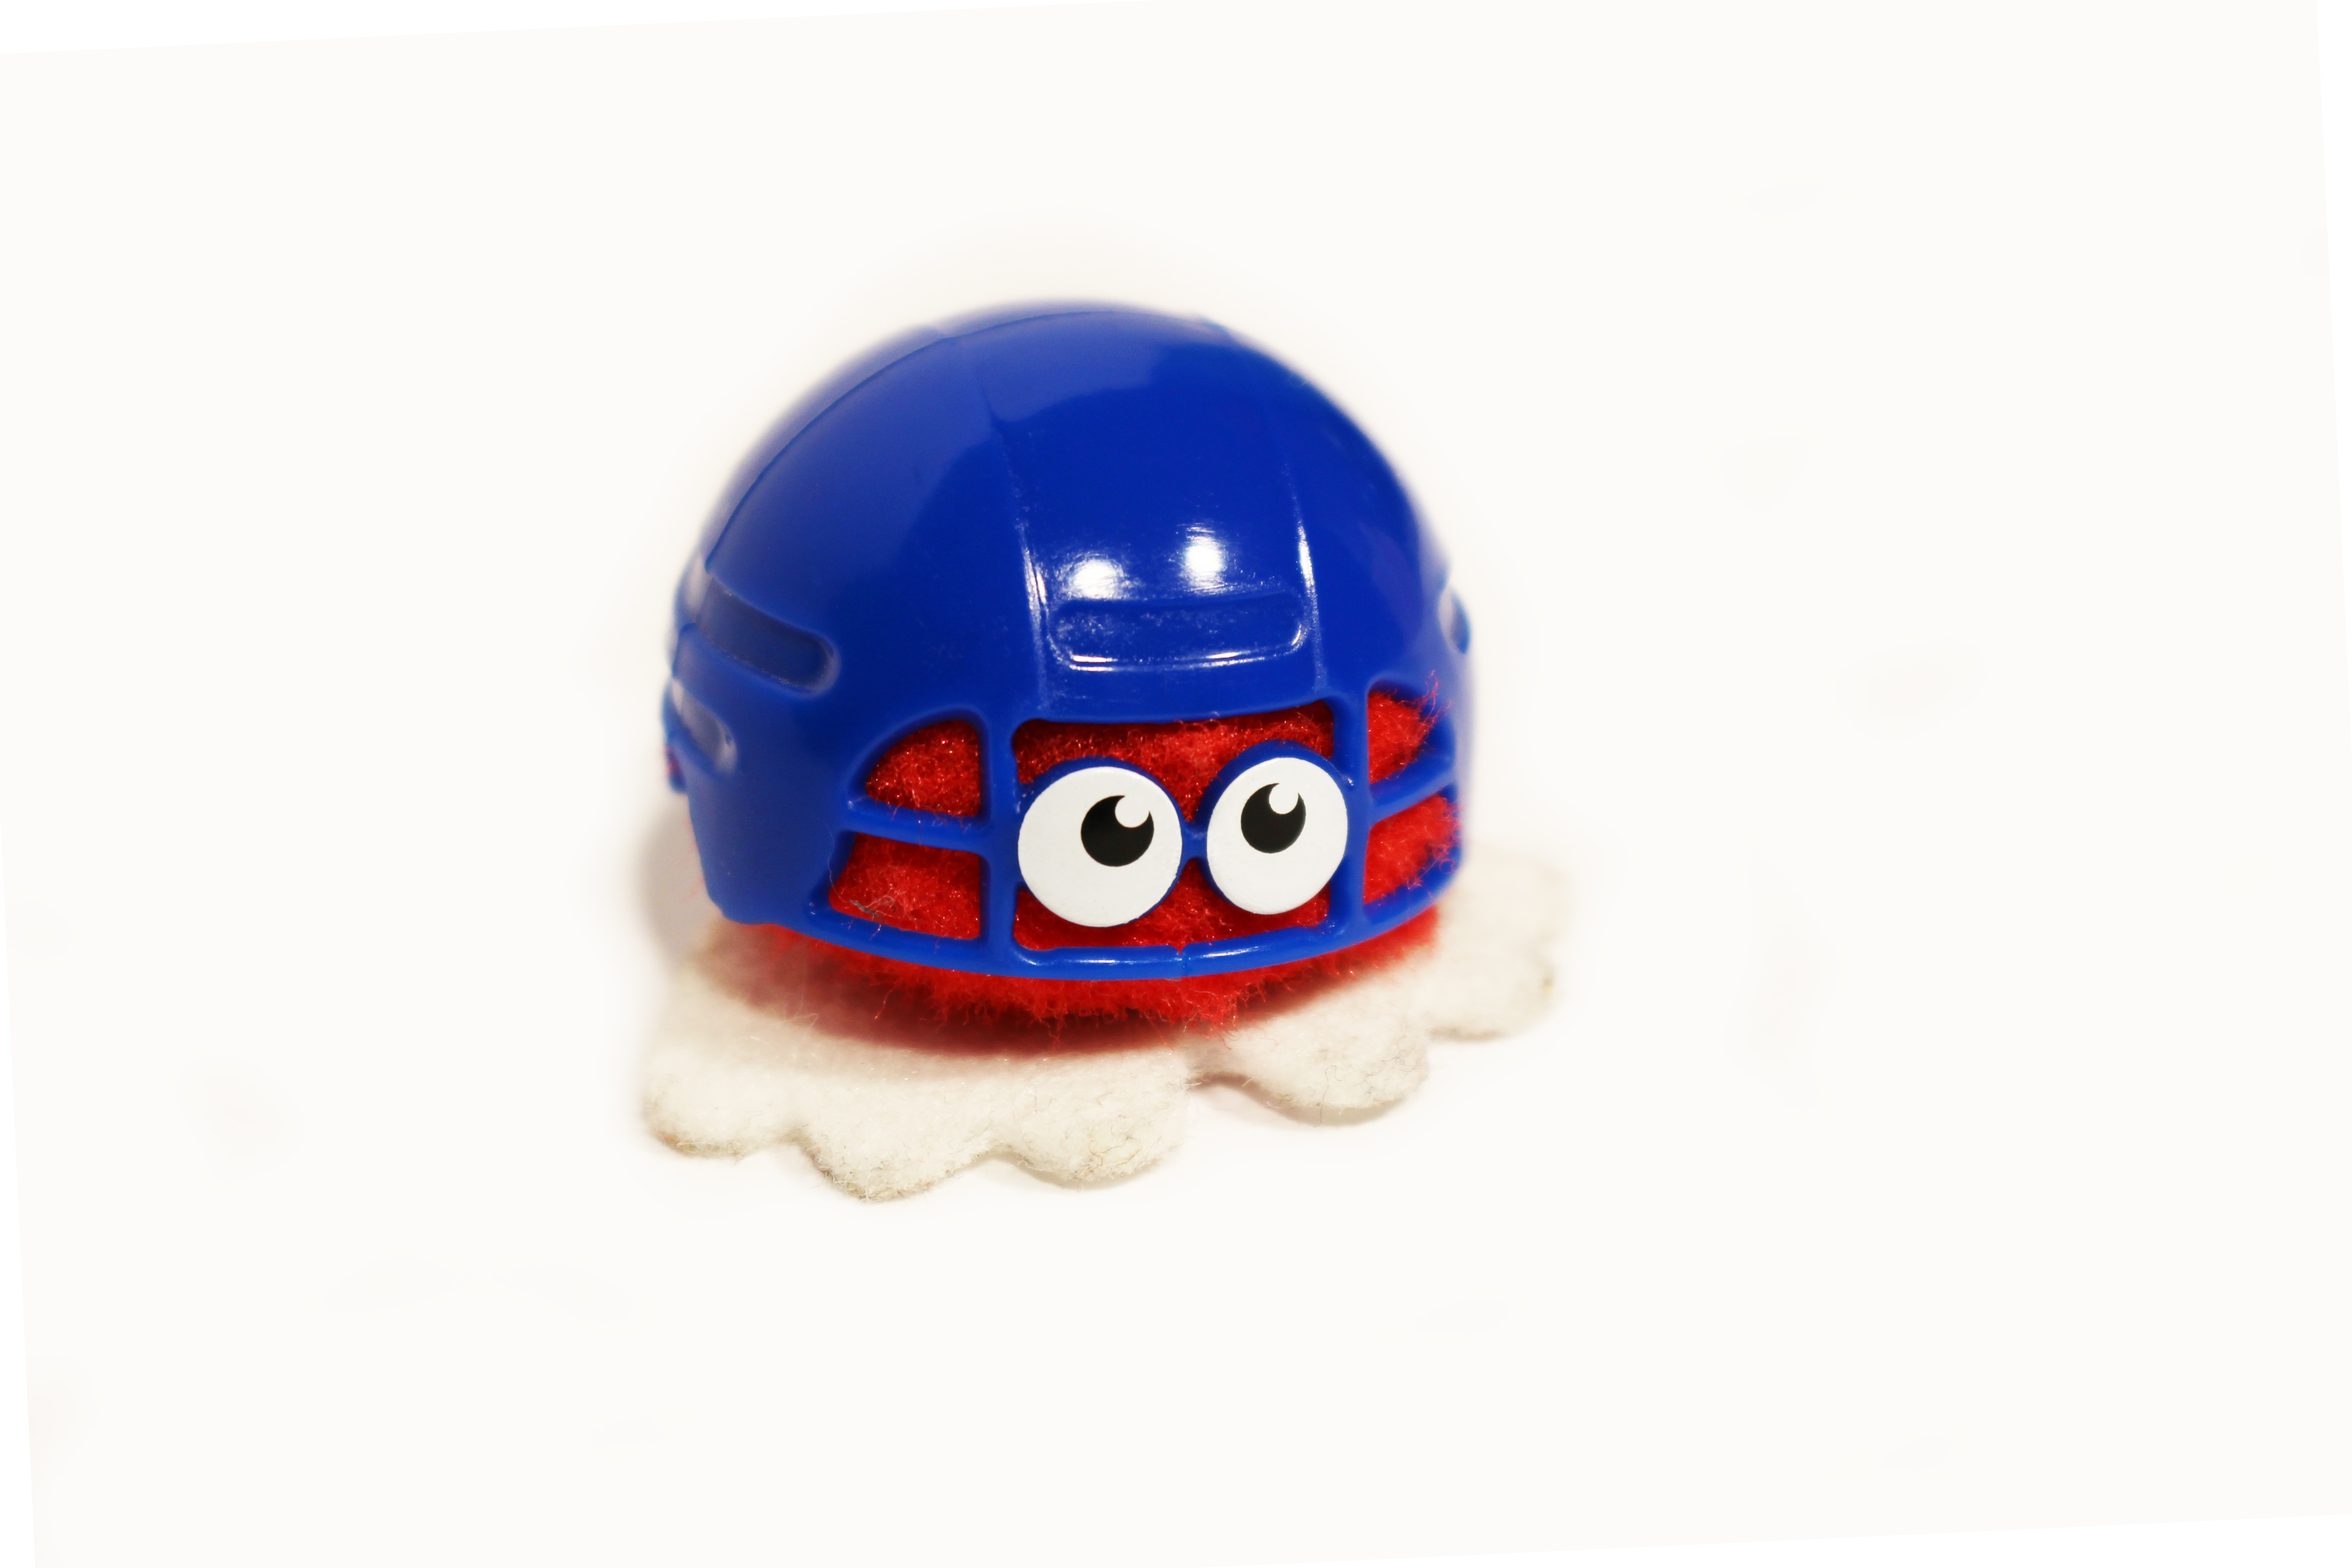
cute, macro, clothing, toy, headgear, hockey, doll, cap, ball, beautiful, mascot, personal protective equipment, football equipment and supplies, protective equipment in gridiron football, hockey mascot